Jazmyne Avant

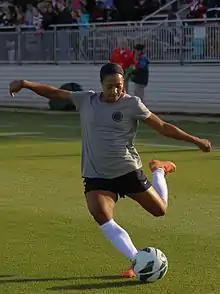
Avant in 2013

Jazmyne Rey Avant (born January 30, 1990) is an American soccer defender who last played for the Houston Dash of the National Women's Soccer League (NWSL).